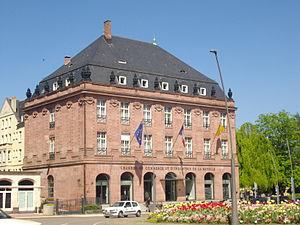
Immeuble de la Chambre de Commerce et d'Industrie de Moselle à Metz (Moselle, France)
Metz [mɛs] est une commune française située dans le département de la Moselle, en Lorraine. Préfecture de département, elle fait partie, depuis le 1ᵉʳ janvier 2016, de la région administrative Grand Est, dont elle accueille les assemblées plénières. Metz et ses alentours, qui faisaient partie des Trois-Évêchés de 1552 à 1790, se trouvaient enclavés entre la Lorraine ducale et le duché de Bar jusqu'en 1766. Par ailleurs, la ville a été de 1974 à 2015 le chef-lieu de la région de Lorraine.